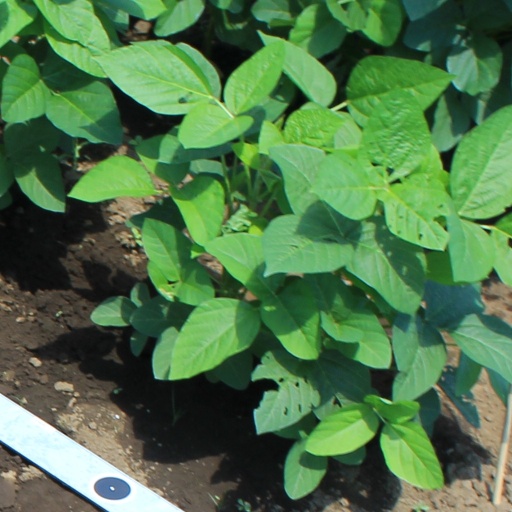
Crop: soybean